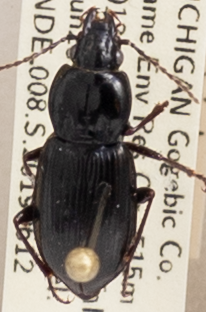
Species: Pterostichus mutus
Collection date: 2019-06-12
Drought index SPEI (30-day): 1.594
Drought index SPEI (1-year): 2.09
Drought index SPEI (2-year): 2.09